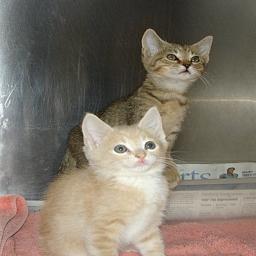
Animal: cats